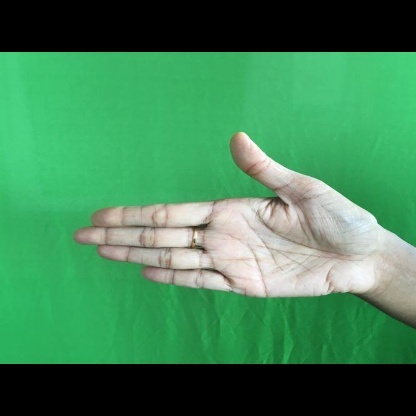
Mudra: Ardhachandran